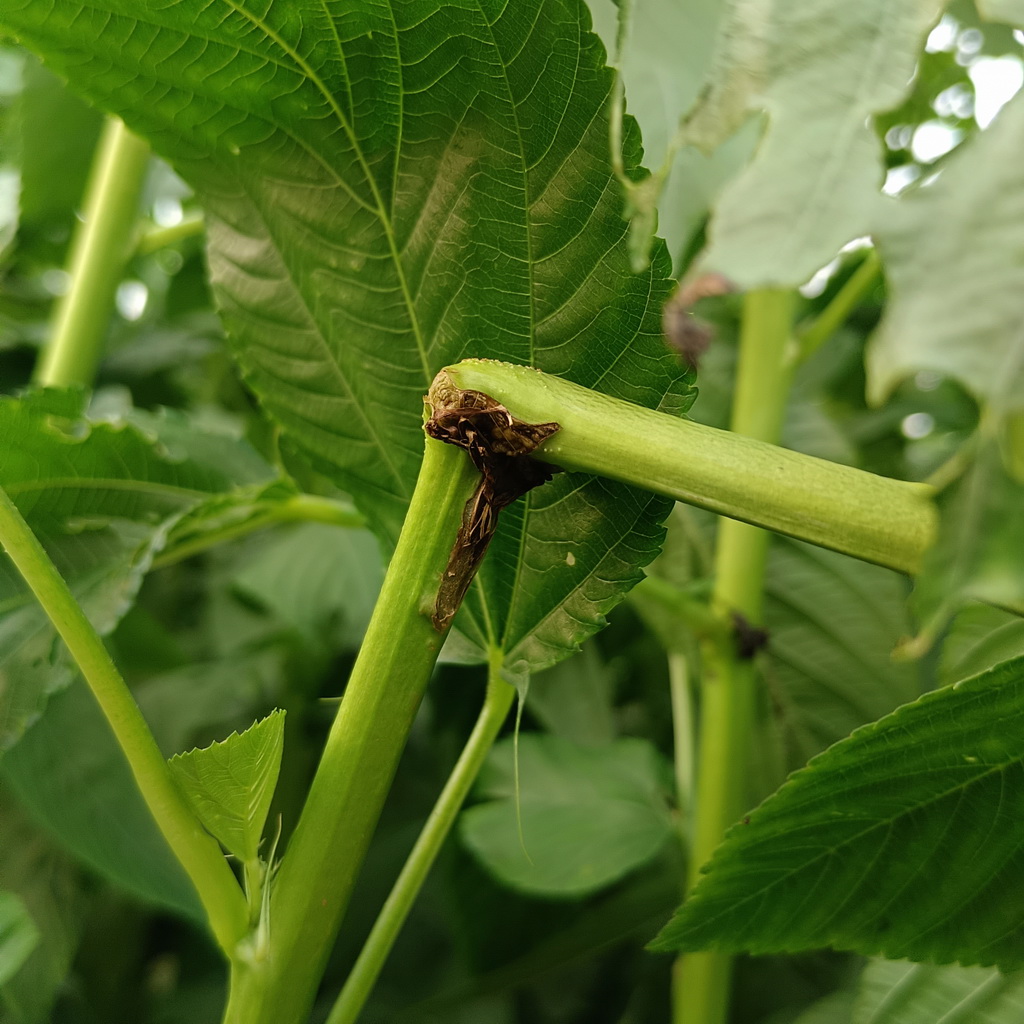
Label: Stem Soft Rot